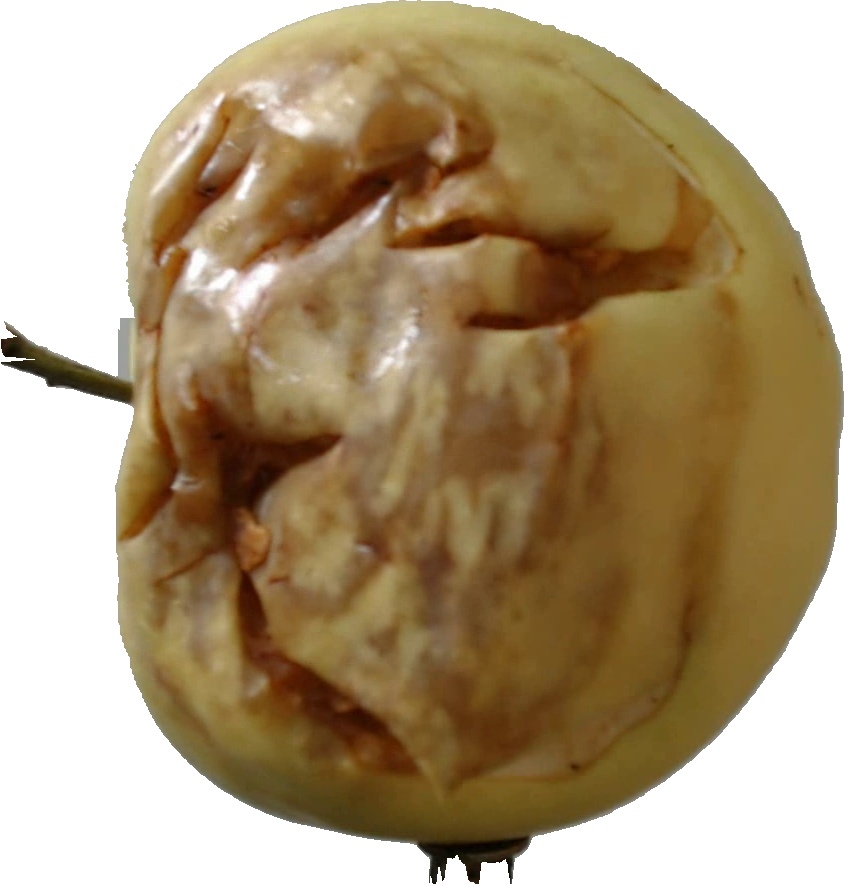
Label: apple_hit_1